Anna de Wahl

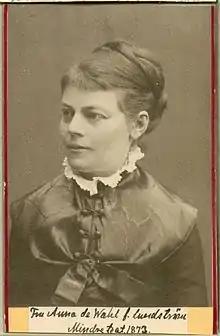
Anna de Wahl in 1873

She was born in Roslagen, in the Swedish Uppland. De Wahl was born out of wedlock to the sea captain and lighthouse keeper of Singö Ebbe Jansson and Anna Ersdotter Frimodig, and grew up as a foster daughter with her uncle Anders Ersson Lundström, church caretaker at Adolf Fredrik Church in Stockholm.